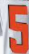
Number: 5